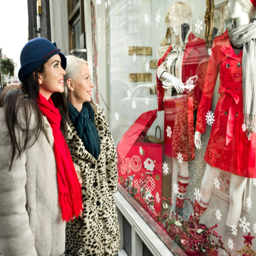
research shows that country will spend £ 600 on average this christmas